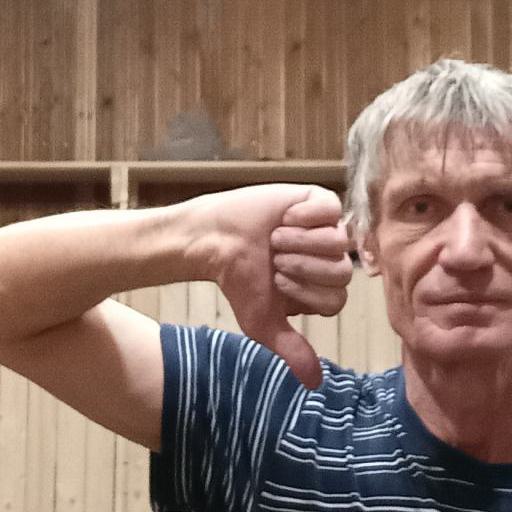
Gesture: dislike